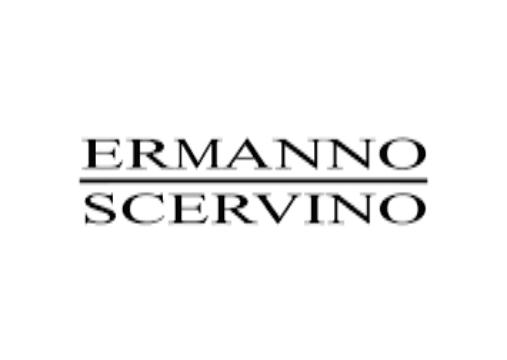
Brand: Ermanno Scervino
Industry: Clothes